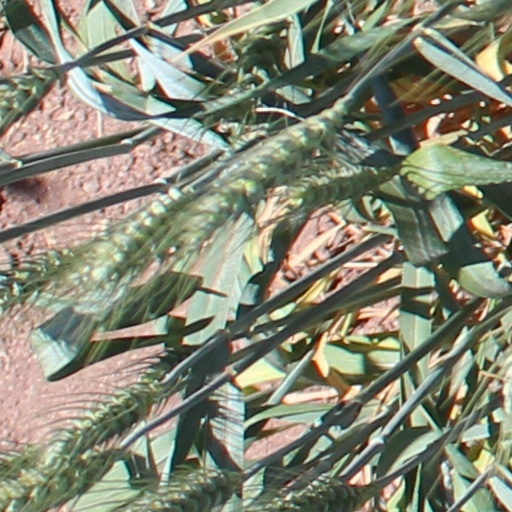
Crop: wheat